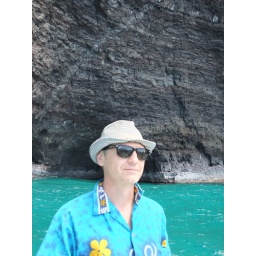
in my blue shirt nothing touches me